Mount Washington, Pittsburgh (mountain)

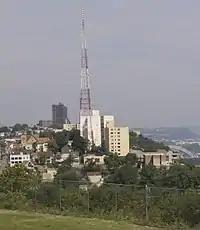
A view of Mount Washington from Bigbee Street

In the early history of Pittsburgh, Mount Washington was known as Coal Hill, but Coal Hill was actually on the south bank of the Monongahela River. Easy access to the Pittsburgh coal seam's outcrop near the base of Mount Washington allowed several mines to operate there. Also, rock was quarried from the hill. Gray sandstone, for example, was quarried at Coal Hill for the second Allegheny County Courthouse.